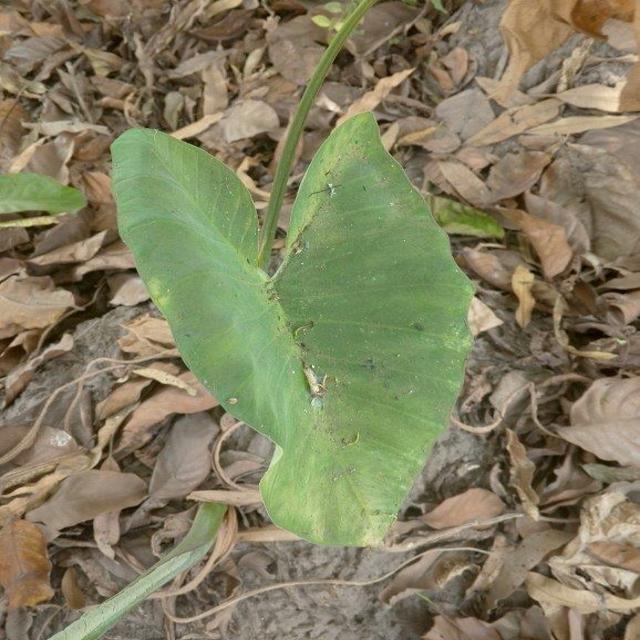
Label: Early_Blight